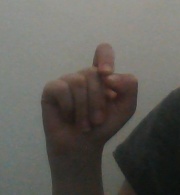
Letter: fa